George H. and Loretta Ward House

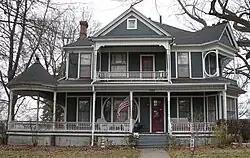

George H. and Loretta Ward House, also known as the Cline House, is a historic residence located in West Liberty, Iowa, United States. It has been listed on the National Register of Historic Places since 1997.